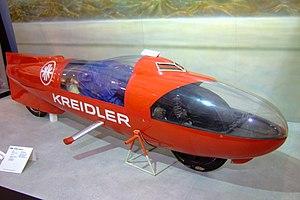
Kreidler est un constructeur allemand de motocyclettes fondé en 1889 par Anton Kreidler à Stuttgart sous le nom de Kreidlers Metall- und Drahtwerke. En 1950, la firme a commencé à fabriquer des deux-roues avec le modèle K50 et en 1959, un tiers des motos en Allemagne sont des Kreidler.